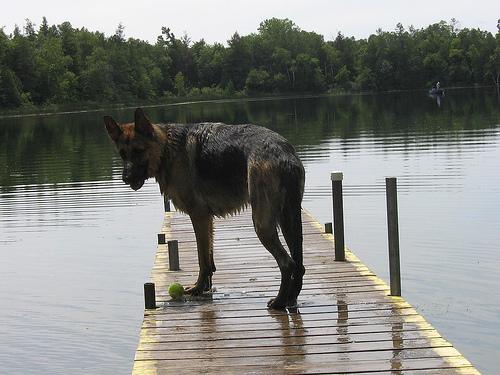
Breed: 211-n000018-German_shepherd